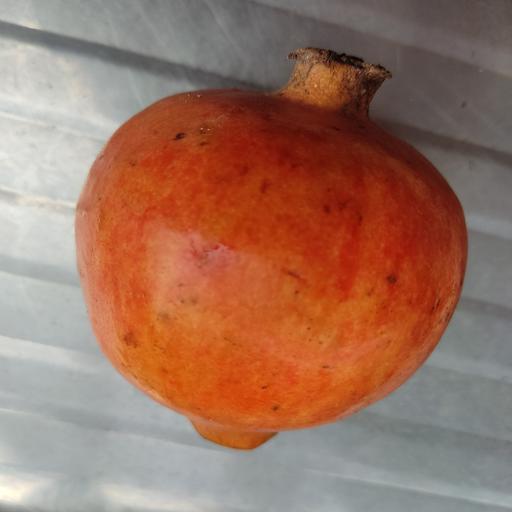
Crop type: Pomegranate